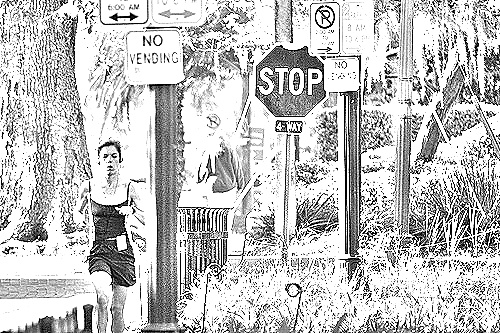
Portrait style: Sketch Portrait